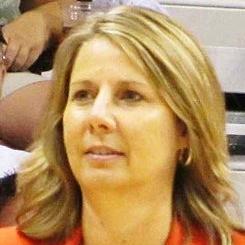
Age: 46